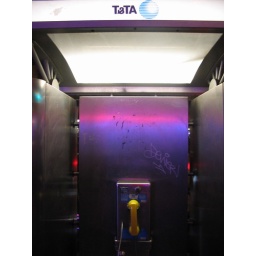
Real phone booth around 70th street and broadway.